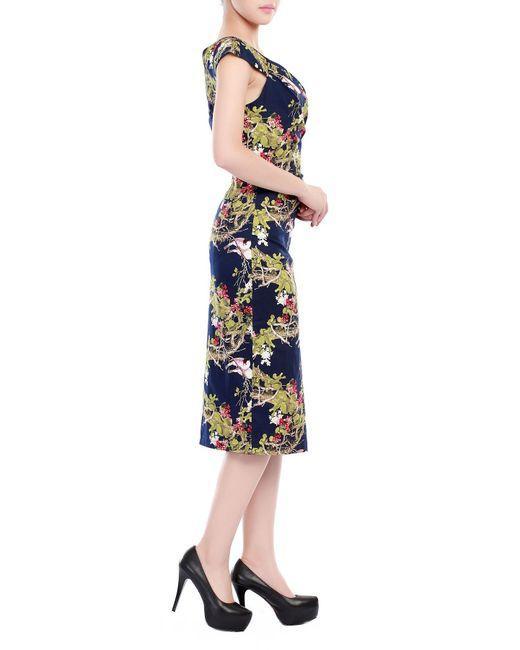
Bedruckter ärmelloser schwarzer Midi für Damen